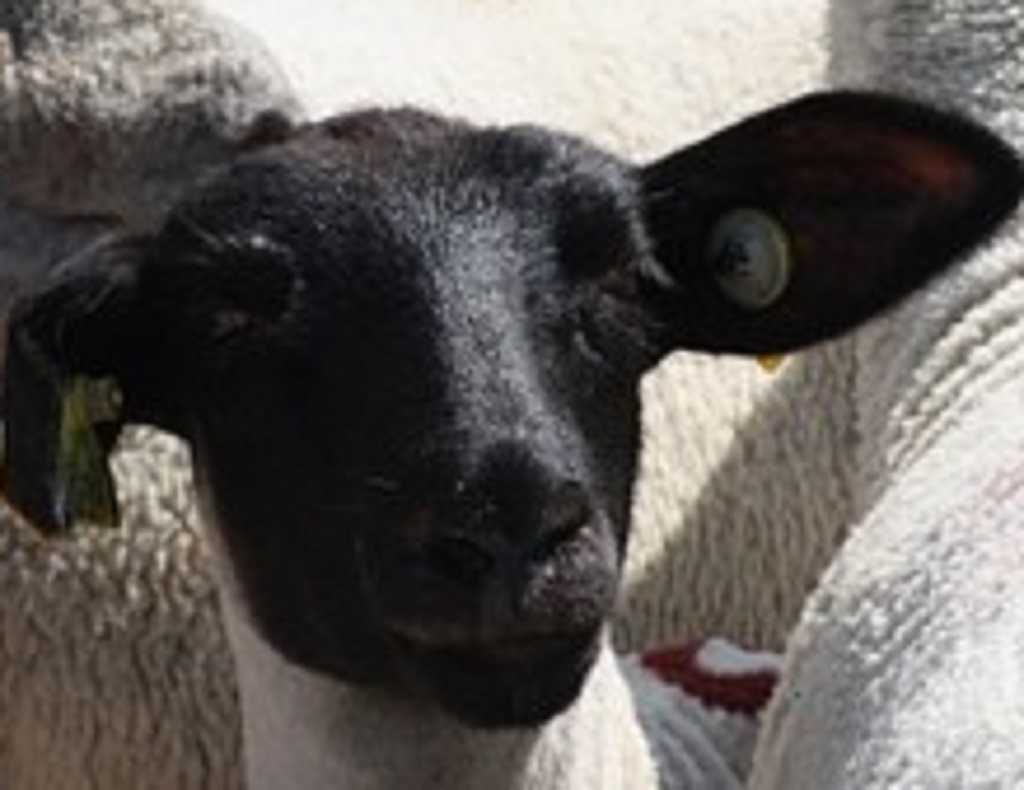
Label: no pain